Electric blues

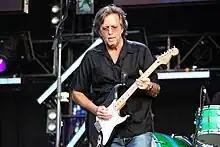
Clapton in 2008, one of the major figures of the British blues boom in the 1960s.

The other key focus for British blues was around John Mayall who moved to London in the early 1960s, eventually forming the Bluesbreakers, whose members at various times included, Jack Bruce, Aynsley Dunbar, Eric Clapton, Peter Green and Mick Taylor. The "Blues Breakers with Eric Clapton (Beano)" album (1966) is considered one of the seminal British blues recordings. It was notable for its driving rhythms and Clapton's rapid blues licks with a full distorted sound derived from a Gibson Les Paul and a Marshall amp, which became something of a classic combination for British blues (and later rock) guitarists. It also made clear the primacy of the guitar, seen as a distinctive characteristic of the subgenre. Clapton left to form Cream with Baker and Bruce and his replacement was Peter Green, who in turn (with the then Bluesbreaker's rhythm section Mick Fleetwood and John McVie) left in 1967 to form Peter Green's Fleetwood Mac. Incorporating elements of rock led these bands to a hybrid form known as blues rock.